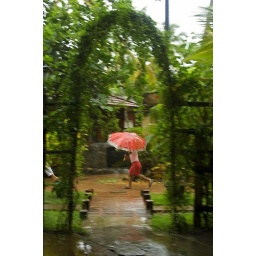
Lucky shot of a girl running with her red umbrella in the green garden of our hotel